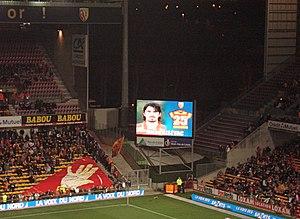
Milan Biševac, né le 31 août 1983 à Titova Mitrovica en Yougoslavie, est un footballeur international serbe qui évolue au poste de défenseur central au Swift Hesperange, en deuxième division luxembourgeoise.